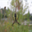
Label: spider